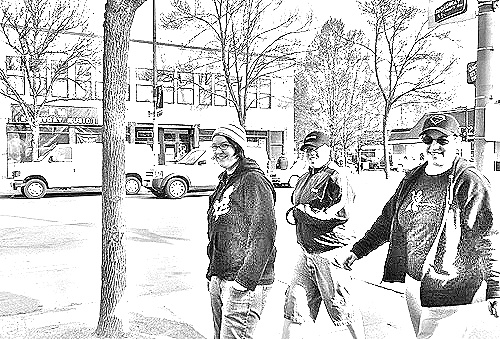
Portrait style: Sketch Portrait